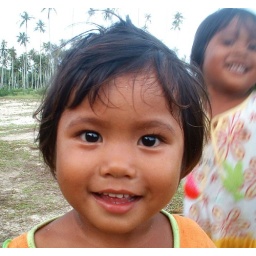
cute girls in Lampuuk